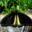
Label: butterfly